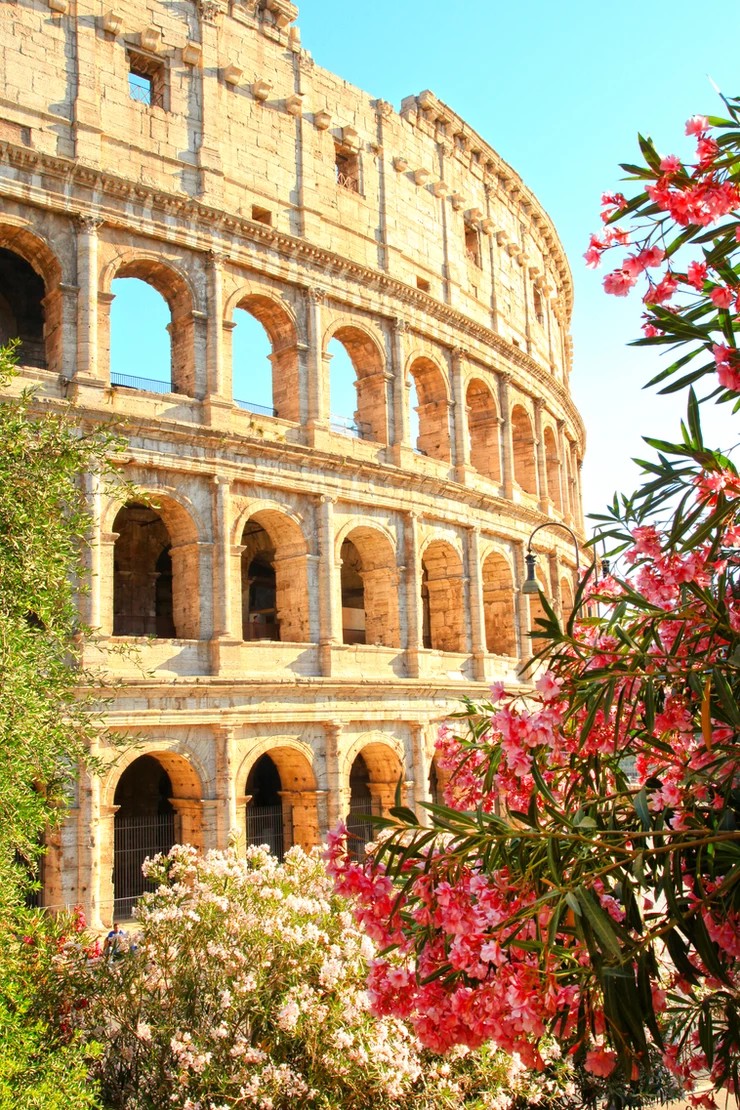
Landmark: Roman Colosseum